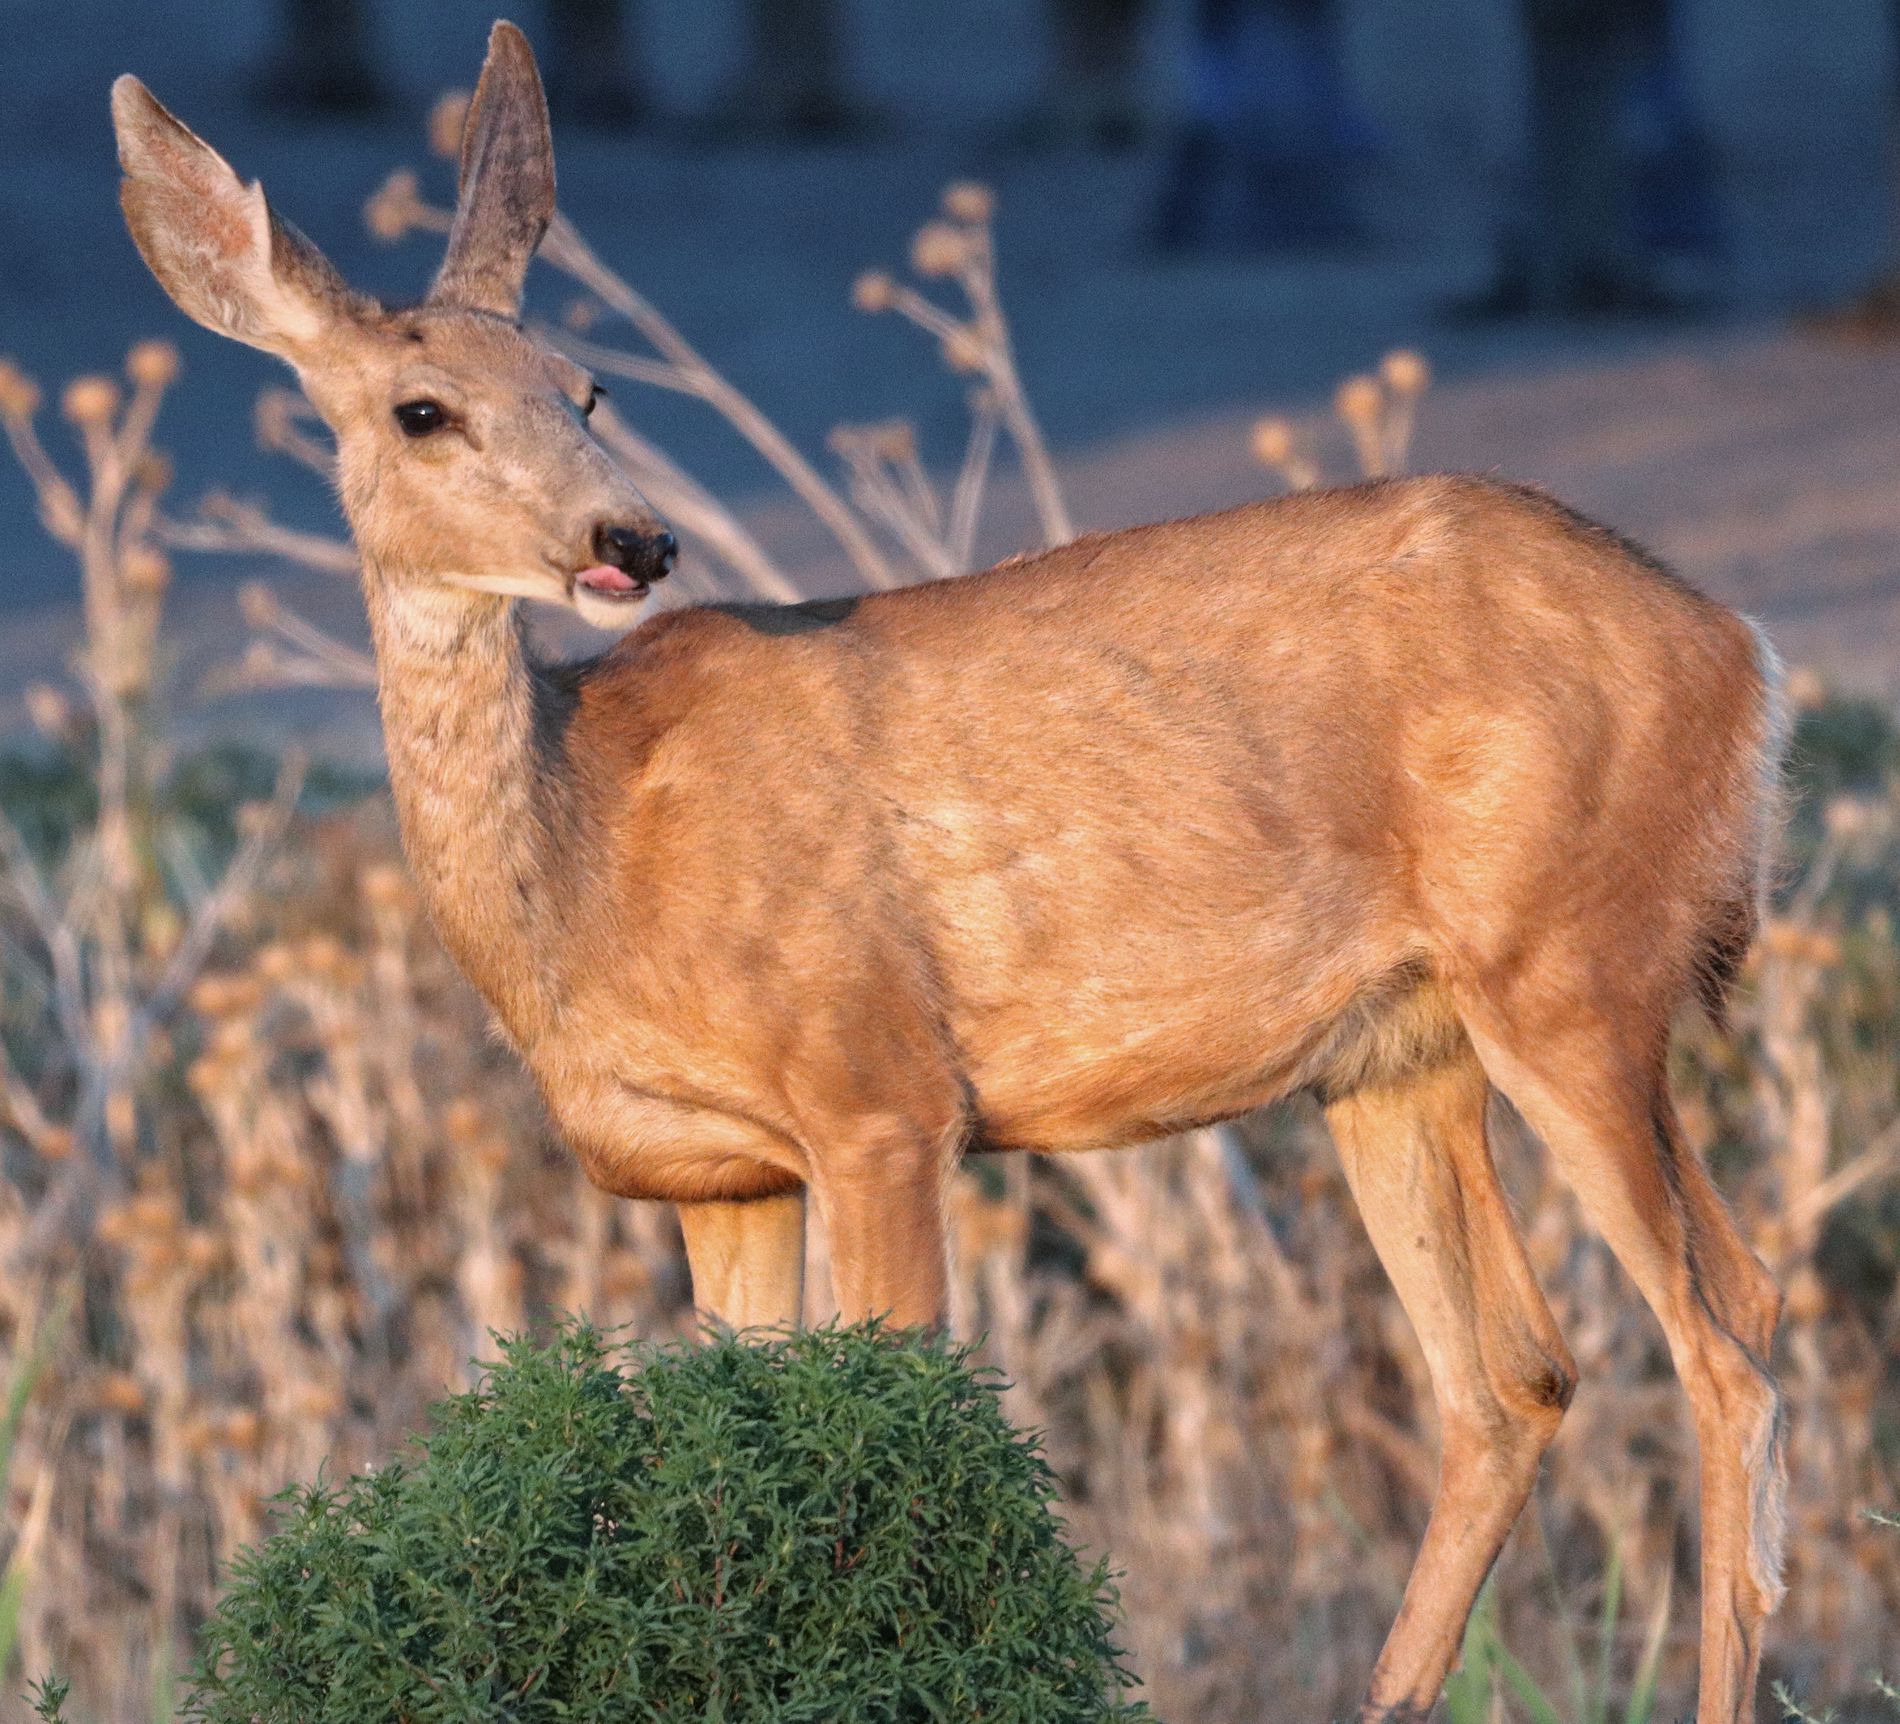
An innocent deer.
The shot showcases the beauty of the deer and its innocent gaze, with a green bush in front of it. As for the background, it is a blurred nature background containing trees and plants.
This is a close shot. The shot was taken during the daytime. The blurred background makes the entire focus on the innocence of the deer. The presence of the deer amidst nature creates a comforting impression.
Labels: Animal, Deer, Mammal, Wildlife, Antelope, Elk, Blurred Nature Background, Bush
Camera: Canon Canon EOS Rebel T7i
Lens: 150-600mm F5-6.3 DG OS HSM | Contemporary 015
Aperture: F6.3
Exposure: 1/1250 sec
ISO: 4000
Focal length: 600